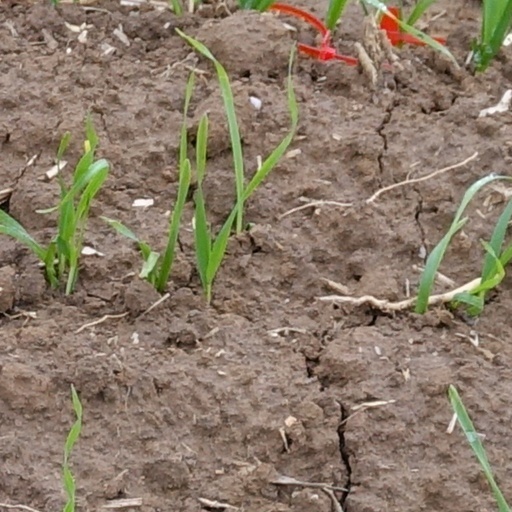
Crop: wheat